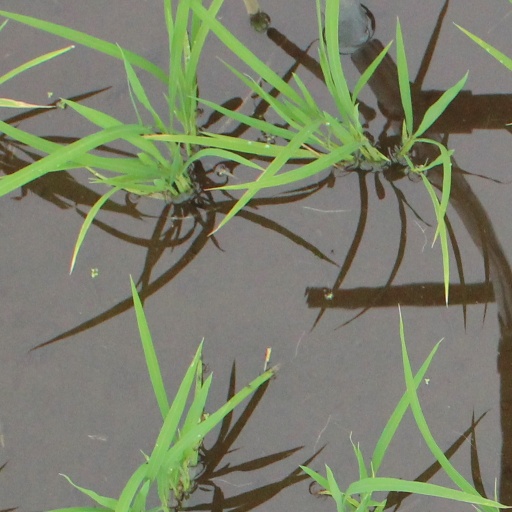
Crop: rice